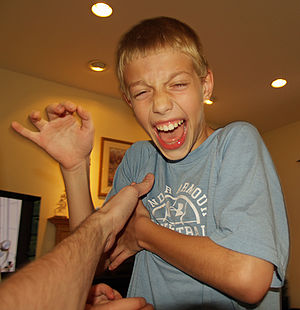
Kildenhed
En dreng reagerer på at blive kildet
Kildenhed, eller at være kilden er en betegnelse for både det, at en person reagerer på en lettere berøring eller det at udføre berøringen. Personens reaktion på denne kilden er ufrivillig latter og spasmodiske bevægelser. Berøringen foretages ofte med fingerspidserne.